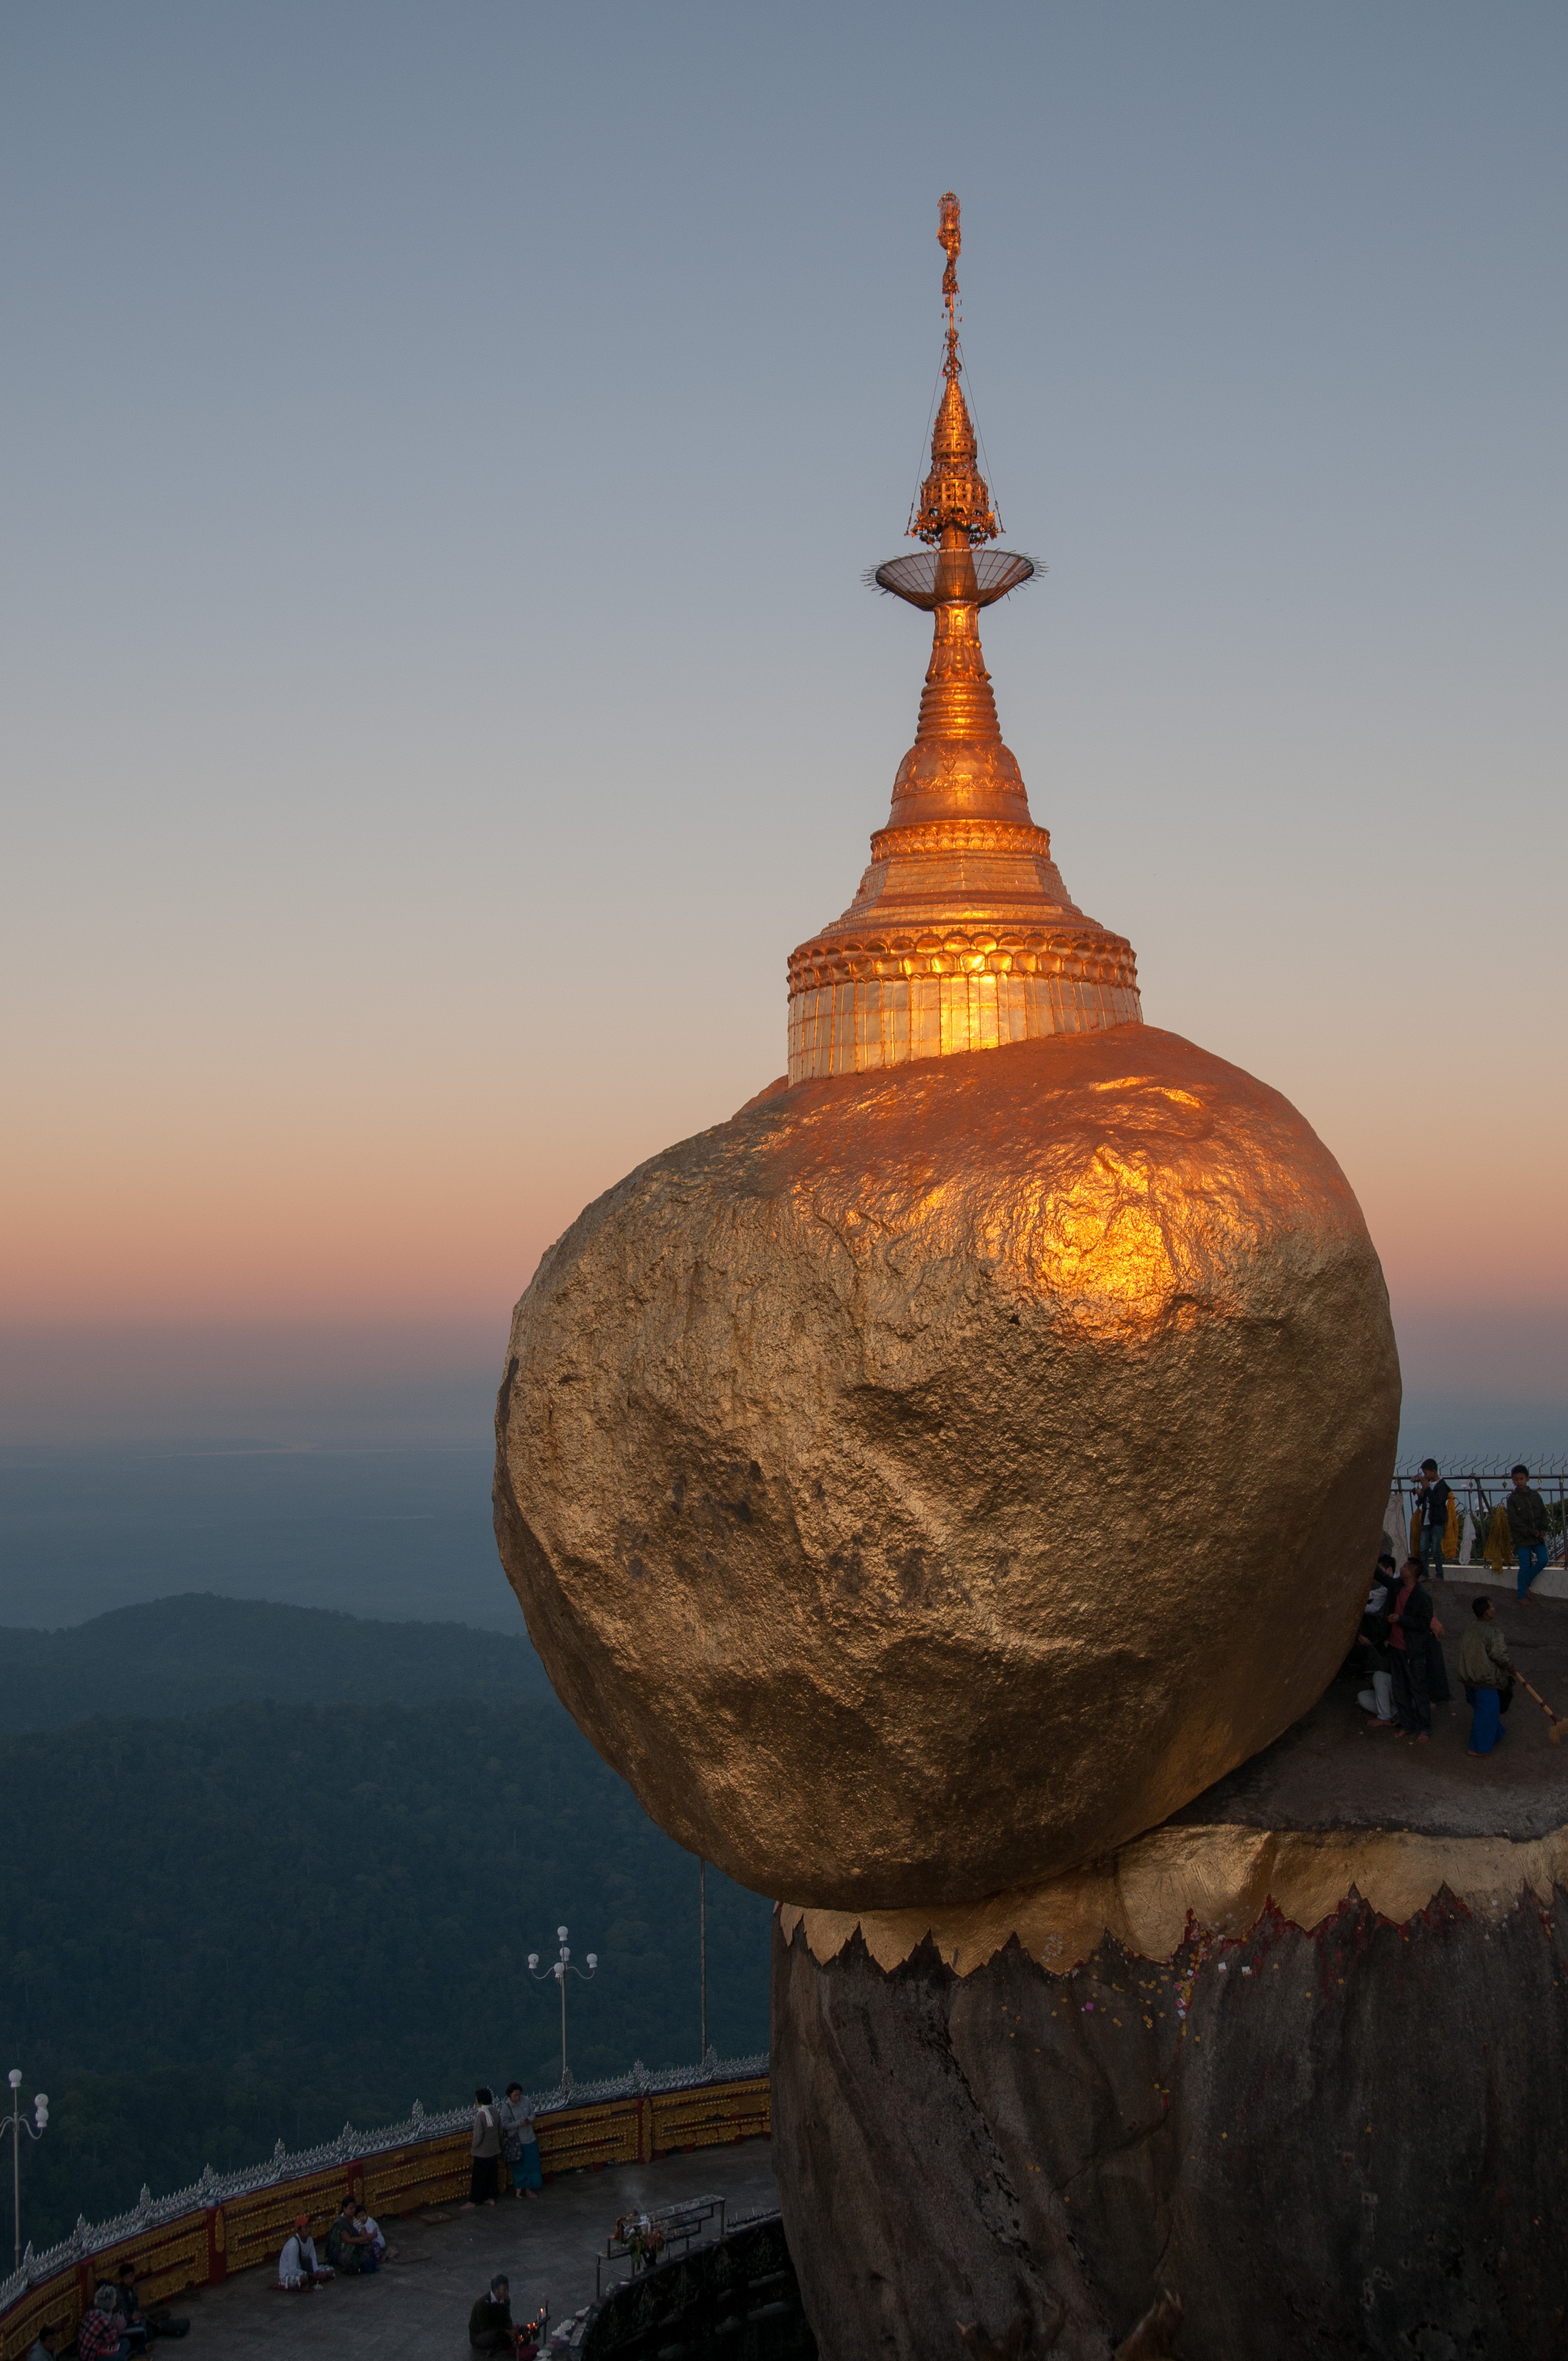
sea, rock, sunset, morning, evening, reflection, tower, landmark, trip, lighting, place of worship, temple, dome, pagoda, myanmar, ancient history